Henry V. Plummer

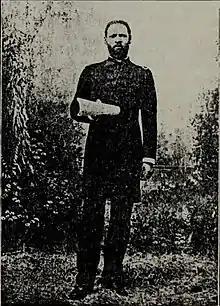

Henry Vinton Plummer (July 30, 1844 – February 10, 1905) was an American Baptist preacher and chaplain with the United States Army Buffalo Soldiers. Born a slave on a plantation near Bowie, Maryland, he escaped slavery in his early 20s and enlisted in the Union Navy during the American Civil War. He served as a pastor at several churches before being appointed chaplain of the 9th Cavalry Regiment by President Chester A. Arthur in 1884. At that time, he was the only black officer in the US Army. In 1894 he was dishonorably discharged from the Army for drunkenness and poor conduct, but his discharge was upgraded to honorable after a review in 2005.